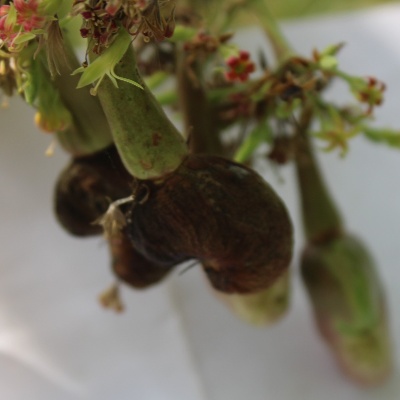
Crop: Cashew
Condition: anthracnose